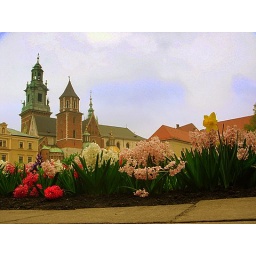
The flowers and trees were in bloom everywhere we went. Including here at Wawel castle.